Anton Cooper

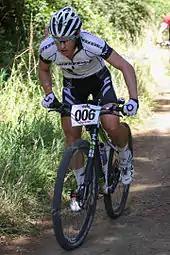
Cooper in February 2014

Cooper started racing aged 11, encouraged by his father. Apart from cross country riding, he enjoys cross country running and tennis. Among other riders, he admires Julien Absalon and Nino Schurter, and among other athletes, he looks up to former rugby union player Richie McCaw, cricketer Brendon McCullum, and rowers Hamish Bond and Eric Murray. Before receiving professional sponsorship, he was discovered as a strong talent by Christchurch adventure racers Steve Moffatt and Steve Gurney, who organised financial support from various business people.